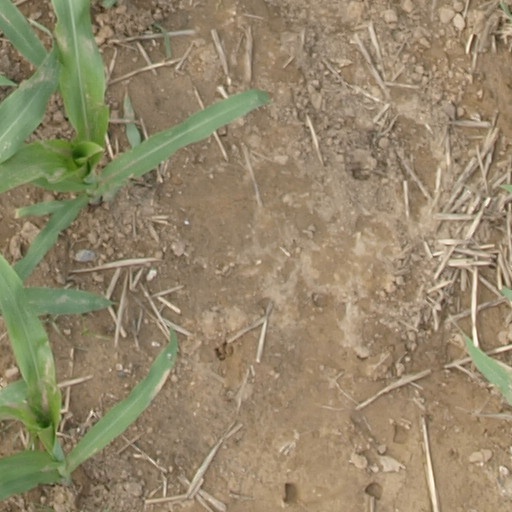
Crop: maize; corn